Describe the emotion expressed in this image:  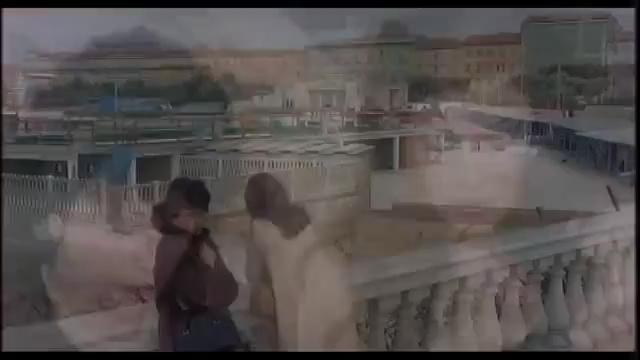
This person displays Pain, valence and arousal with low intensity.